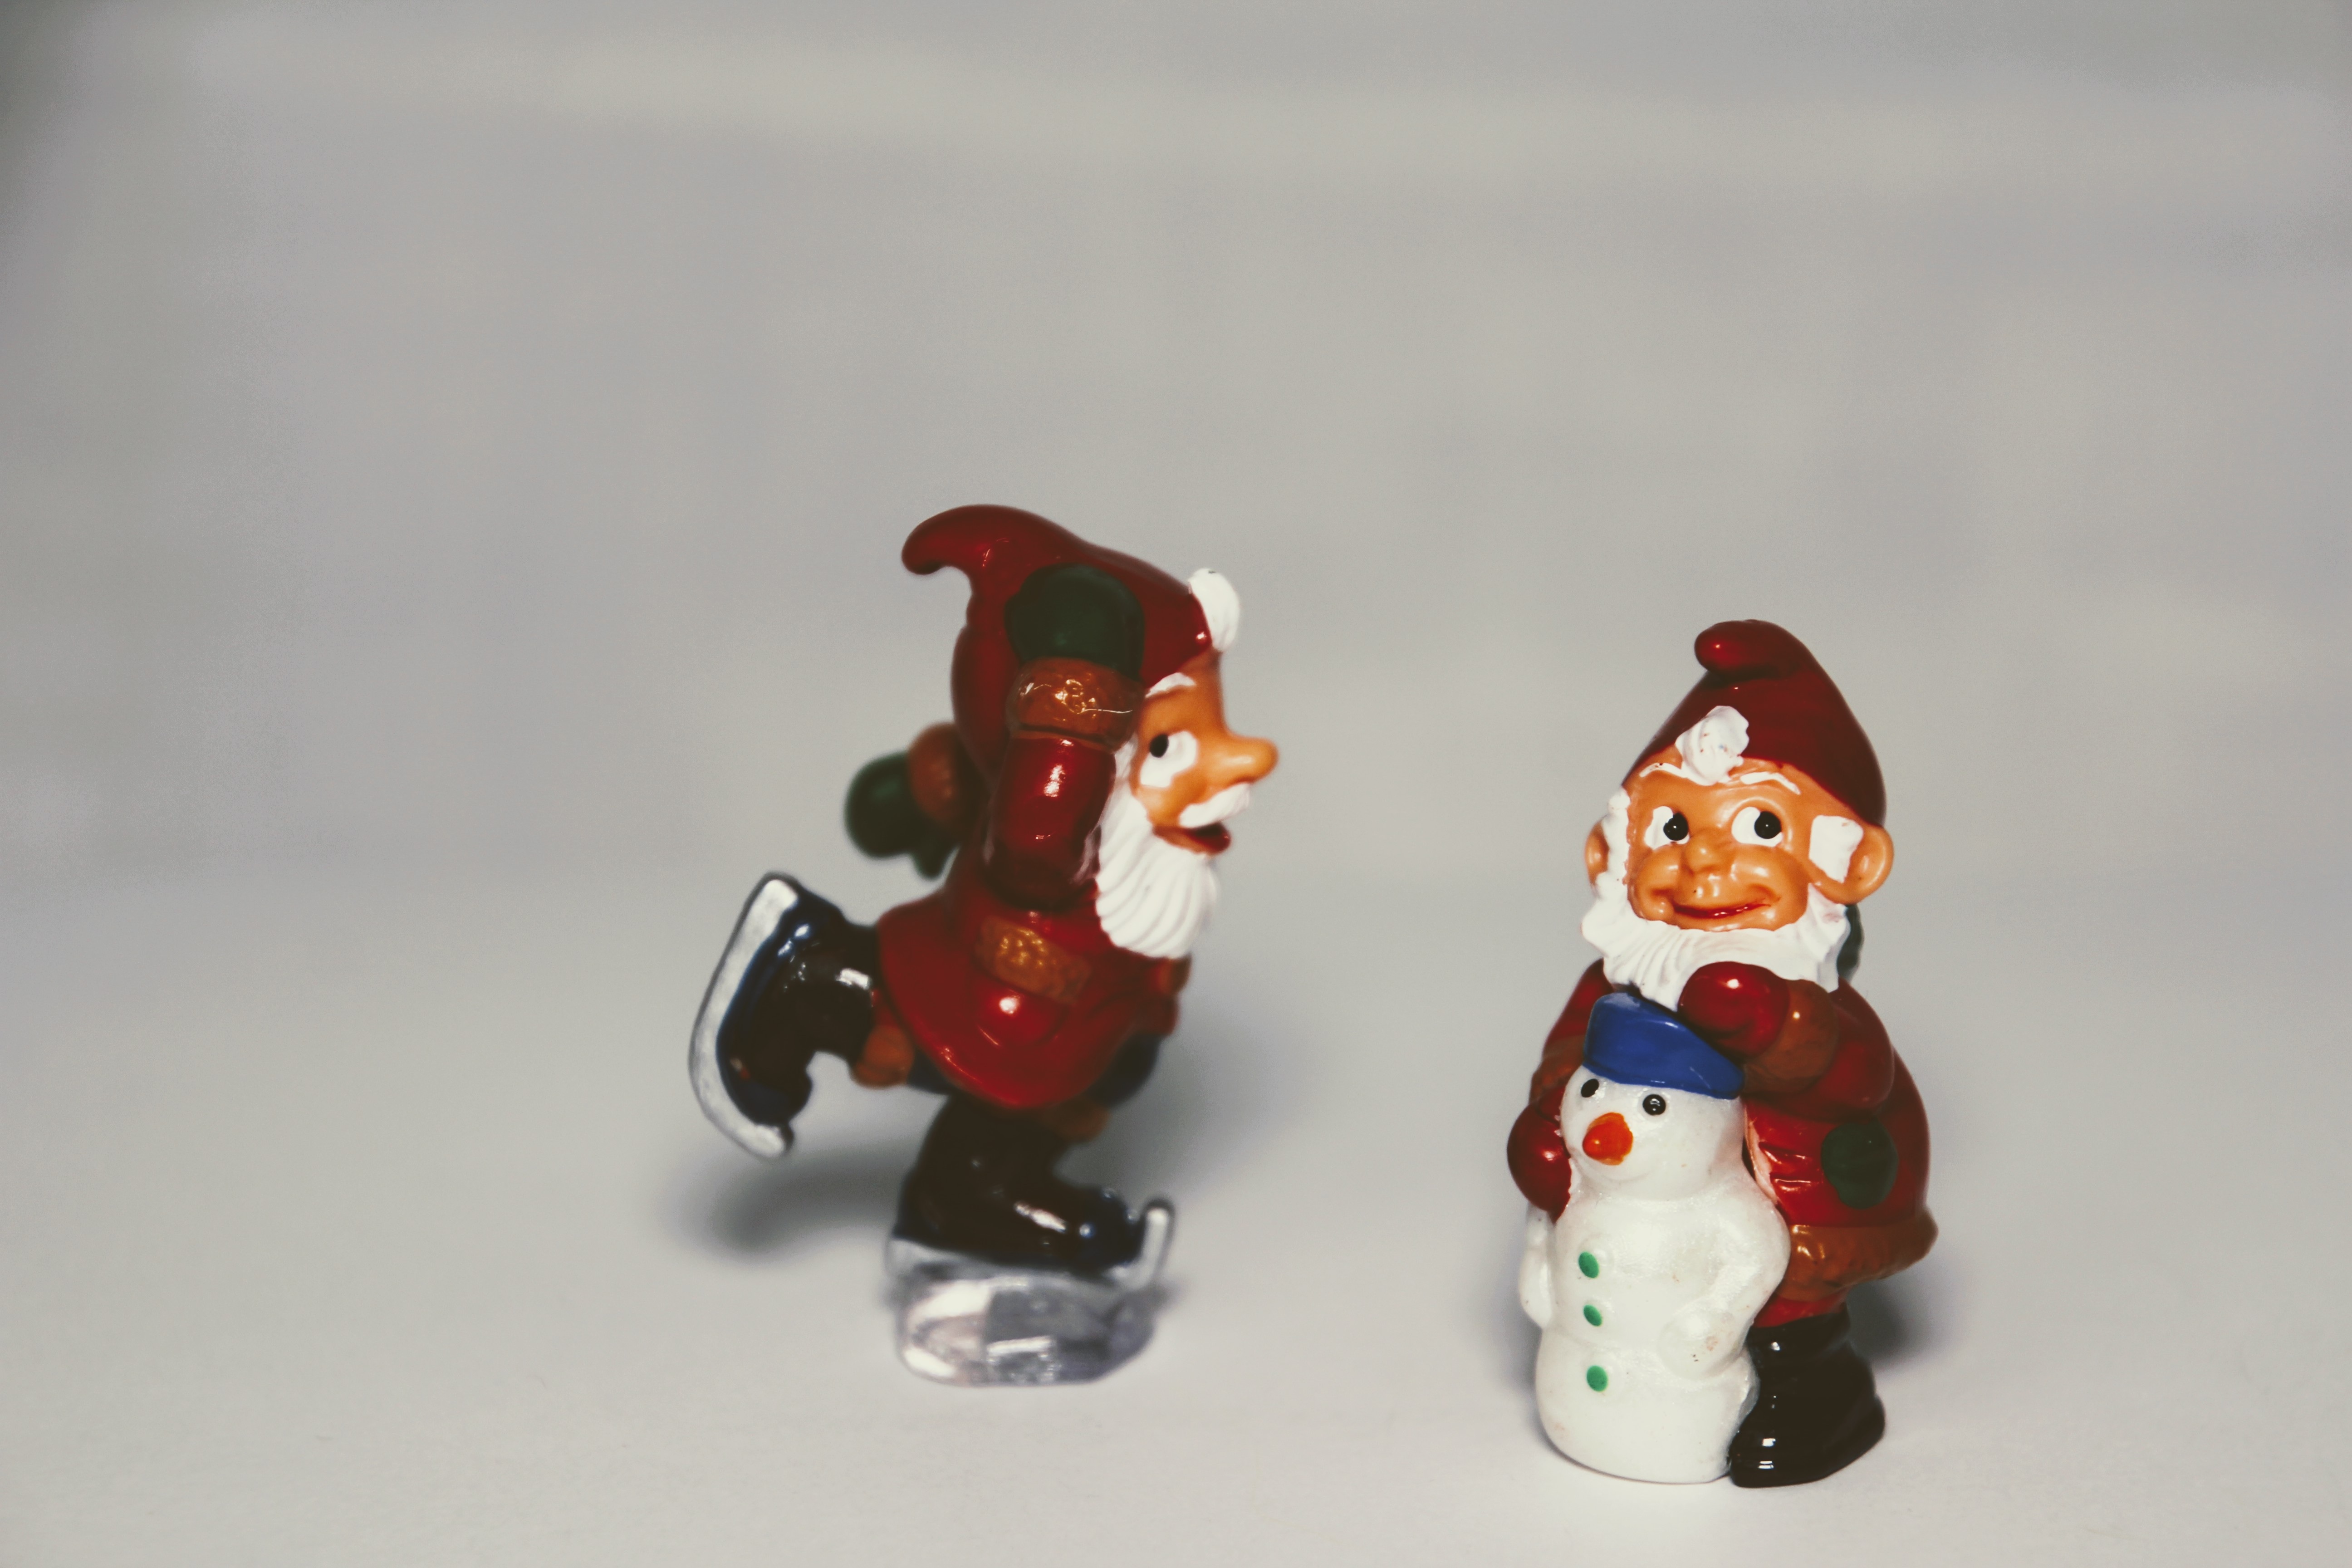
skate, red, christmas, toy, miniature, children, figurine, snowman, toys, santa claus, dwarfs, snow man, stuffed toy, garden gnomes, berraschungseifiguren, kids surprise